Highways in Poland

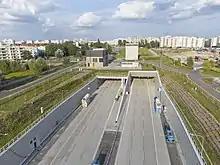
The tunnel section of S2 in Warsaw, opened in 2021

In the five years from 2011 to 2015, 1563 kilometers of motorways and expressways were opened – about as much as in the whole prior history of highway construction combined. The main